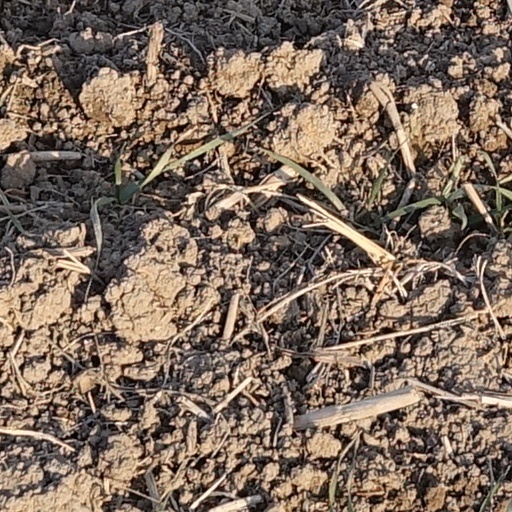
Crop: wheat